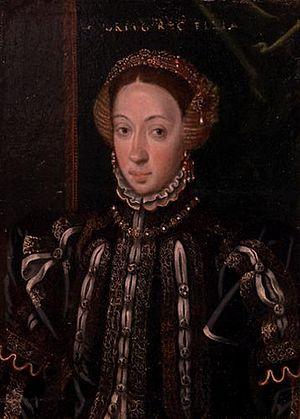
Marie d'Aragon est née le 29 juin 1482 à Cordoue et morte le 7 mars 1517 à Lisbonne. Sa mère Isabelle Iʳᵉ de Castille et son père Ferdinand II d'Aragon vivent jusqu'en 1492 à l'Alcázar de Cordoue, qui devient par la suite le tribunal de l'Inquisition. C'est aussi en 1482 que commence la guerre de Grenade et la dernière phase de la Reconquista.
Isabelle Iʳᵉ de Castille dite Isabelle la Catholique, née le 22 avril 1451 à Madrigal de las Altas Torres et morte le 26 novembre 1504 à Medina del Campo, est, de son propre chef, reine de Castille et León de 1474 à 1504, reine d'Aragon, de Majorque, de Valence, de Sardaigne, de Sicile et de Naples.
Au cours de son histoire le Portugal n’a eu que deux souveraines en titre : Marie Iʳᵉ de Portugal et Marie II de Portugal. Le titre de reine, cependant, s'est appliqué indifféremment également aux épouses des rois. Le royaume a connu également trois princes consorts, Pierre III de Portugal, Ferdinand II de Portugal et Auguste de Leuchtenberg. Pierre III et Ferdinand II se firent par la suite titrer roi de Portugal.